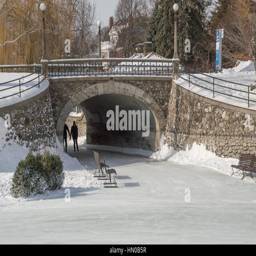
silhouette of a couple ice skating under an old stone bridge by tourist attraction